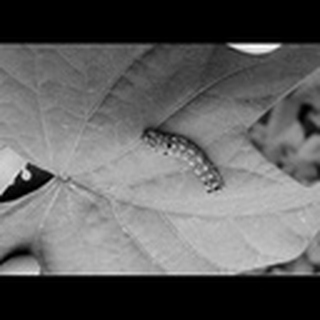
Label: cotton_army_worm